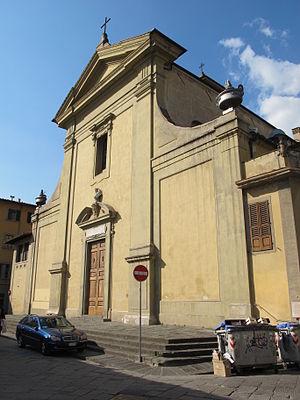
L'église San Giuseppe est une église catholique d'architecture baroque, située sur la Via San Giuseppe, près de la Piazza Santa Croce, dans le centre historique de Florence, et l'une des deux églises et oratoire de la ville dédiée à saint Joseph.